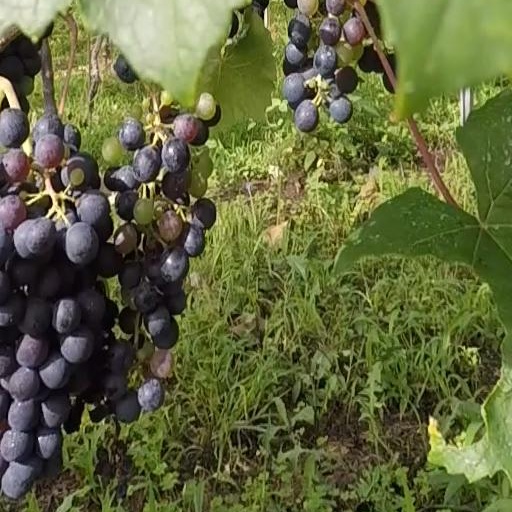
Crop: grape